Australian rules football

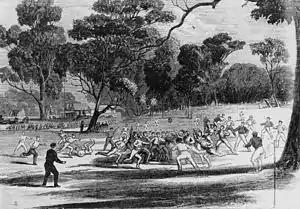
Engraving of a football match at the Richmond Paddock, 1866. The MCG and its first pavilion are visible in the background, as are kick-off posts, the forerunner of today's behind posts.

Following Melbourne's lead, Geelong and Melbourne University also formed football clubs in 1859. While many early Victorian teams participated in one-off matches, most had not yet formed clubs for regular competition. A South Yarra club devised its own rules. To ensure the supremacy of the Melbourne rules, the first-club level competition in Australia, the Caledonian Society's Challenge Cup (1861–64), stipulated that only the Melbourne rules were to be used. This law was reinforced by the Athletic Sports Committee (ASC), which ran a variation of the Challenge Cup in 1865–66. With input from other clubs, the rules underwent several minor revisions, establishing a uniform code known as "Victorian rules". In 1866, the "first distinctively Victorian rule", the running bounce, was formalised at a meeting of club delegates chaired by H. C. A. Harrison, an influential pioneer who took up football in 1859 at the invitation of Wills, his cousin.